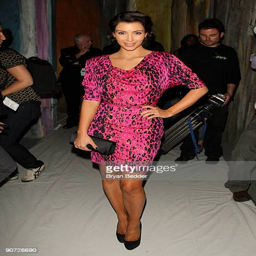
celebrity attends spring fashion show